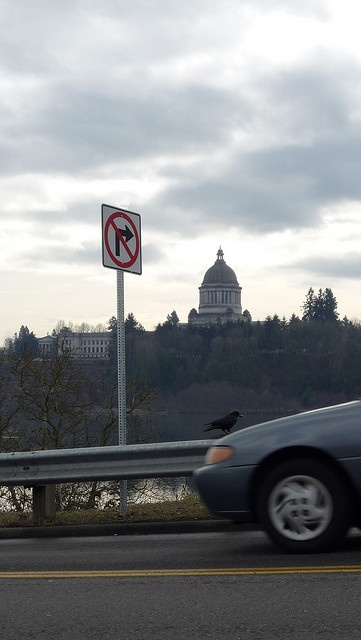
A car driving down a road next to a street sign.
A bird perched on a guardrail as a car drives by.
A car driving on the road near a road sign and a bird.
A car passing a street sign indicating no right turns.
A black bird sitting on the hood of a car near a no parking sign.